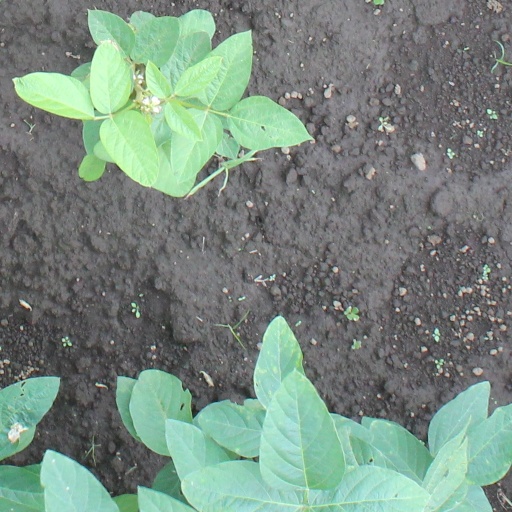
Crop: soybean